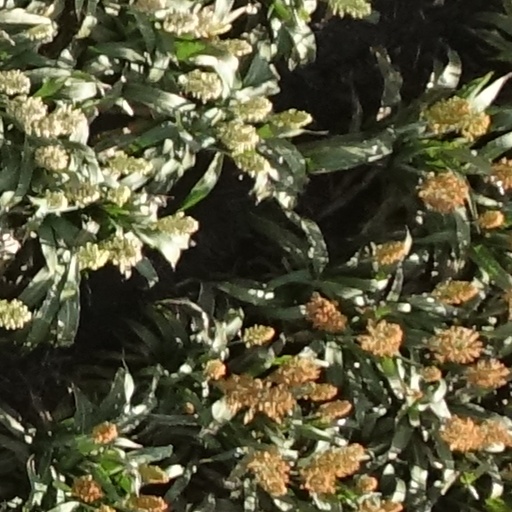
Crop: sorghum